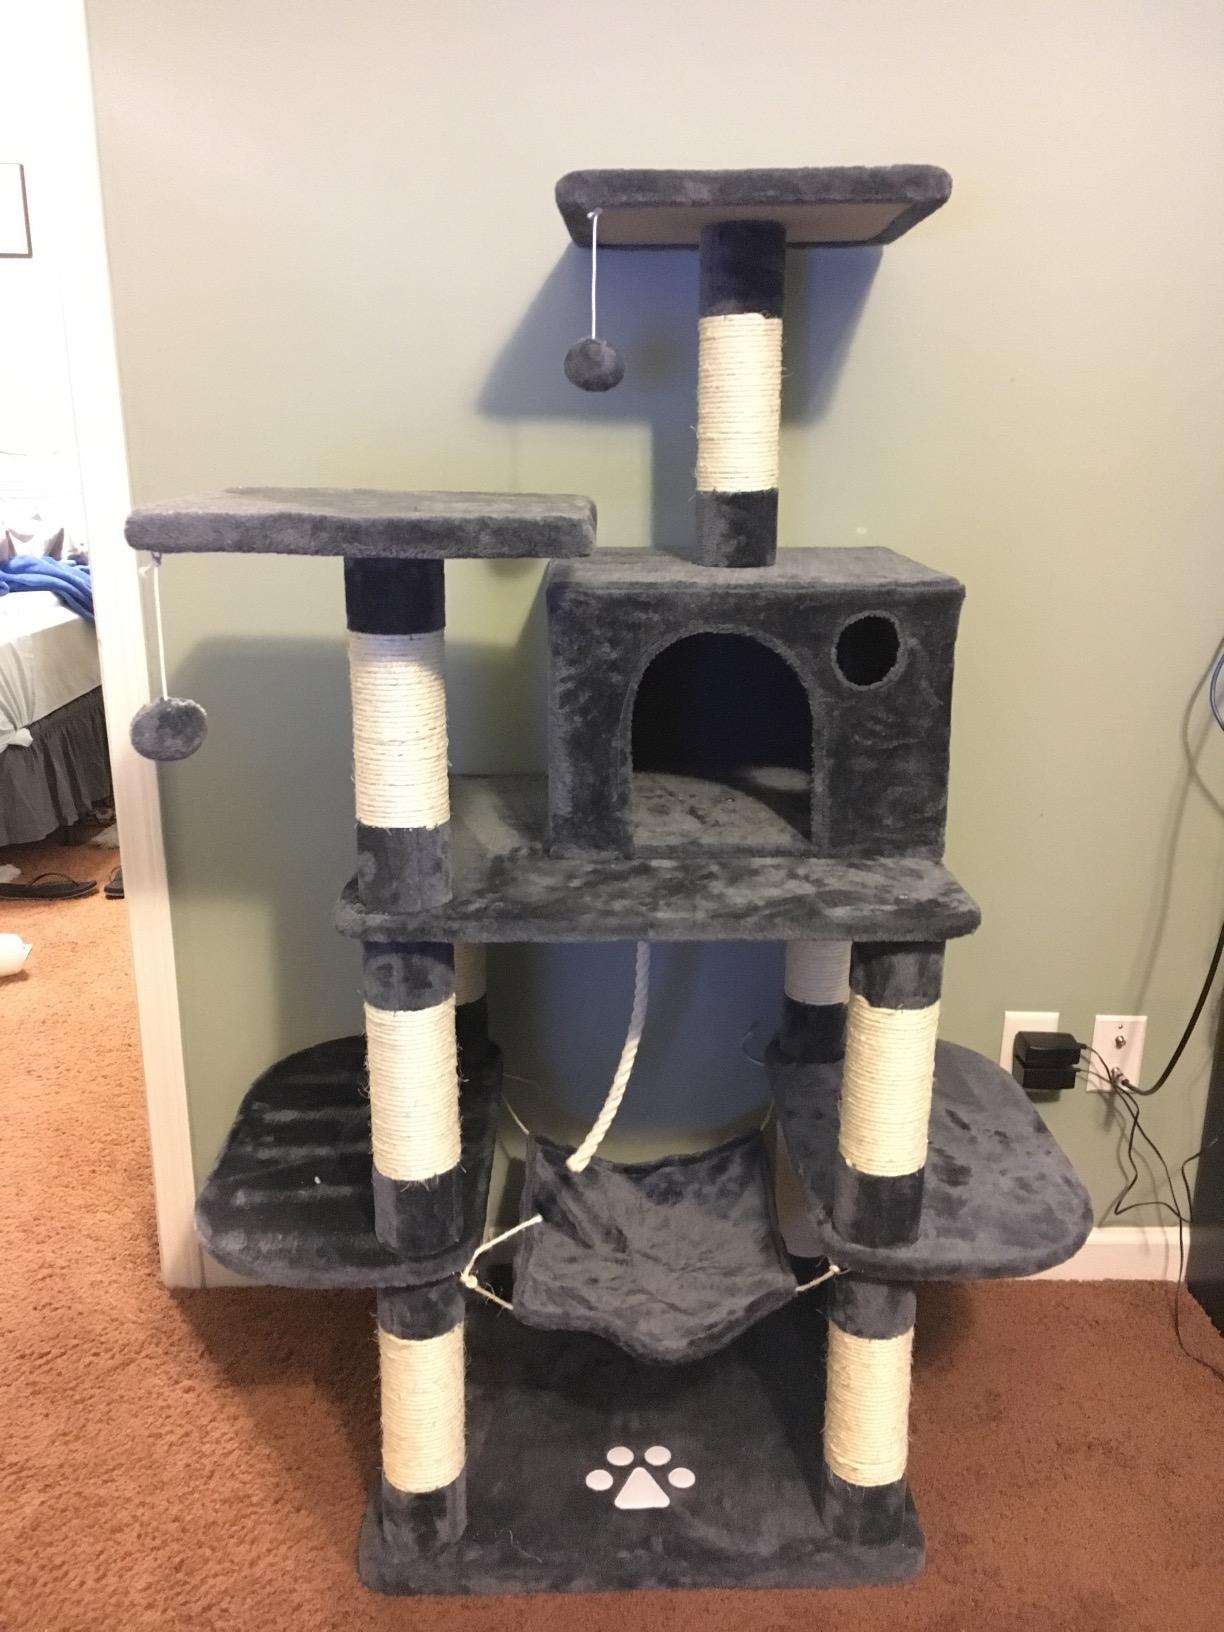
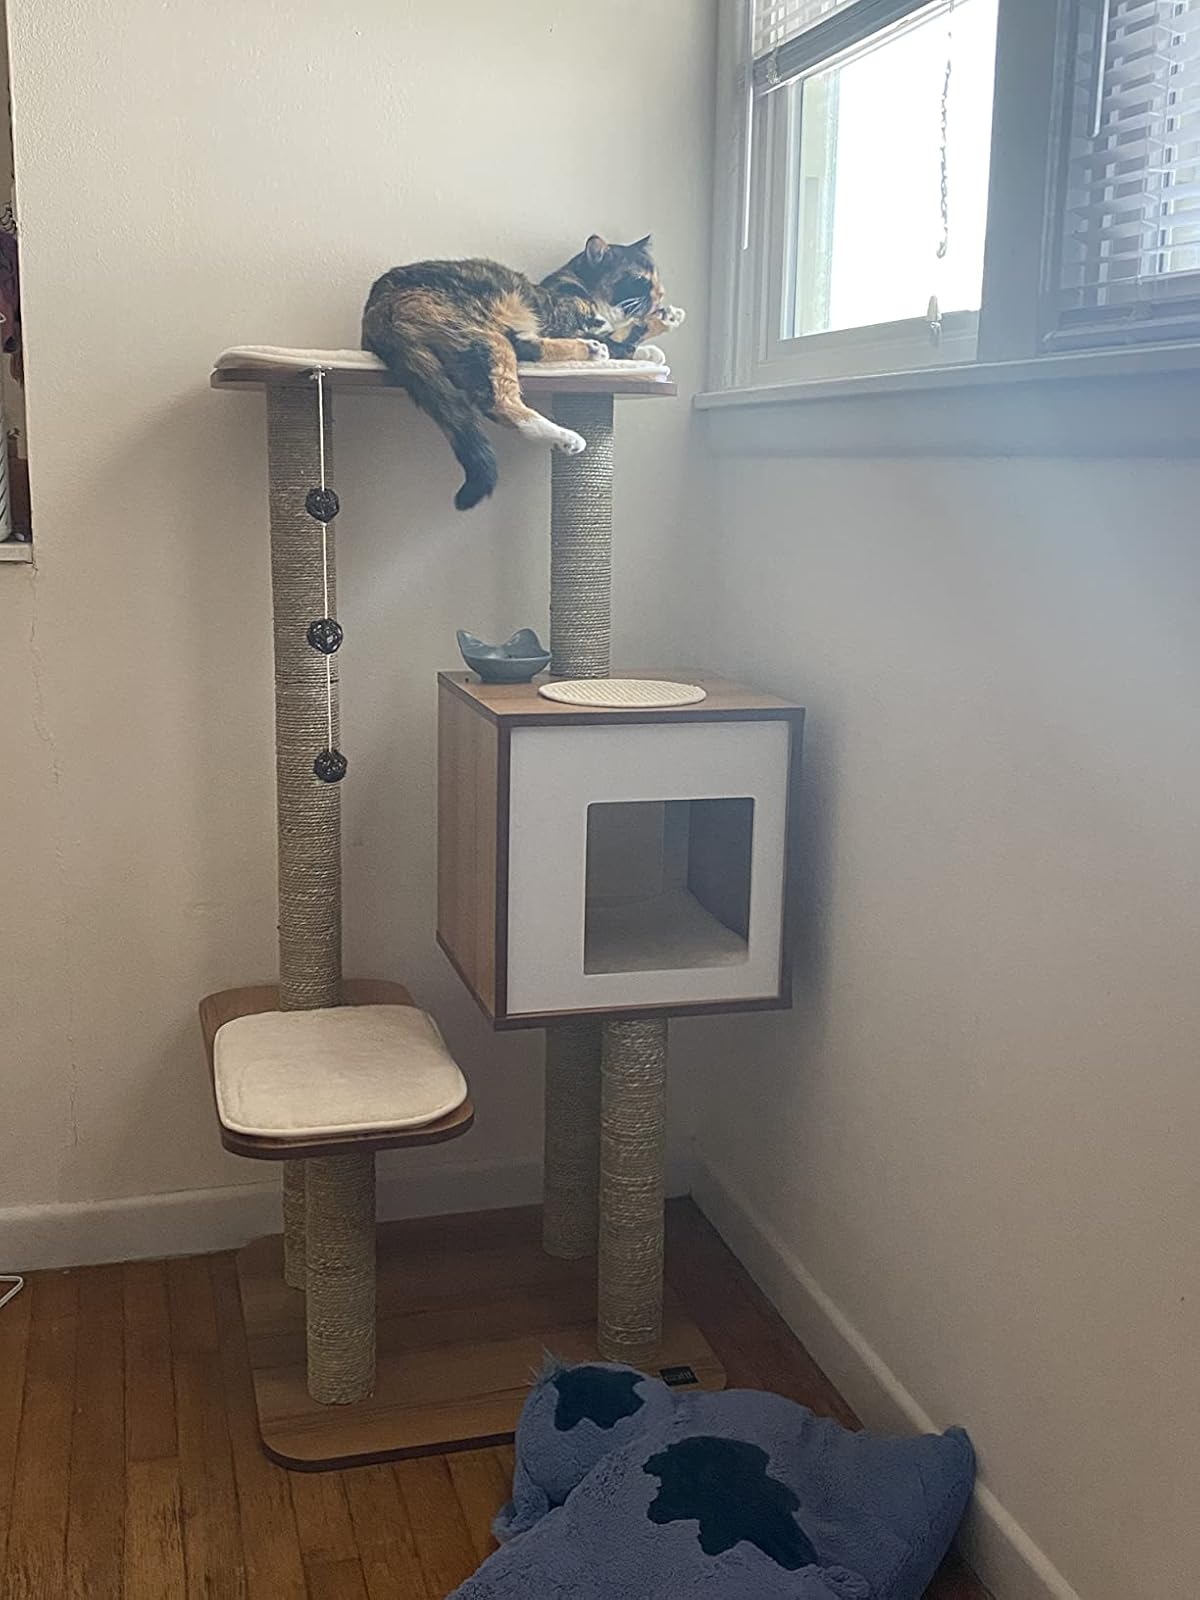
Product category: items_cat tree
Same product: no